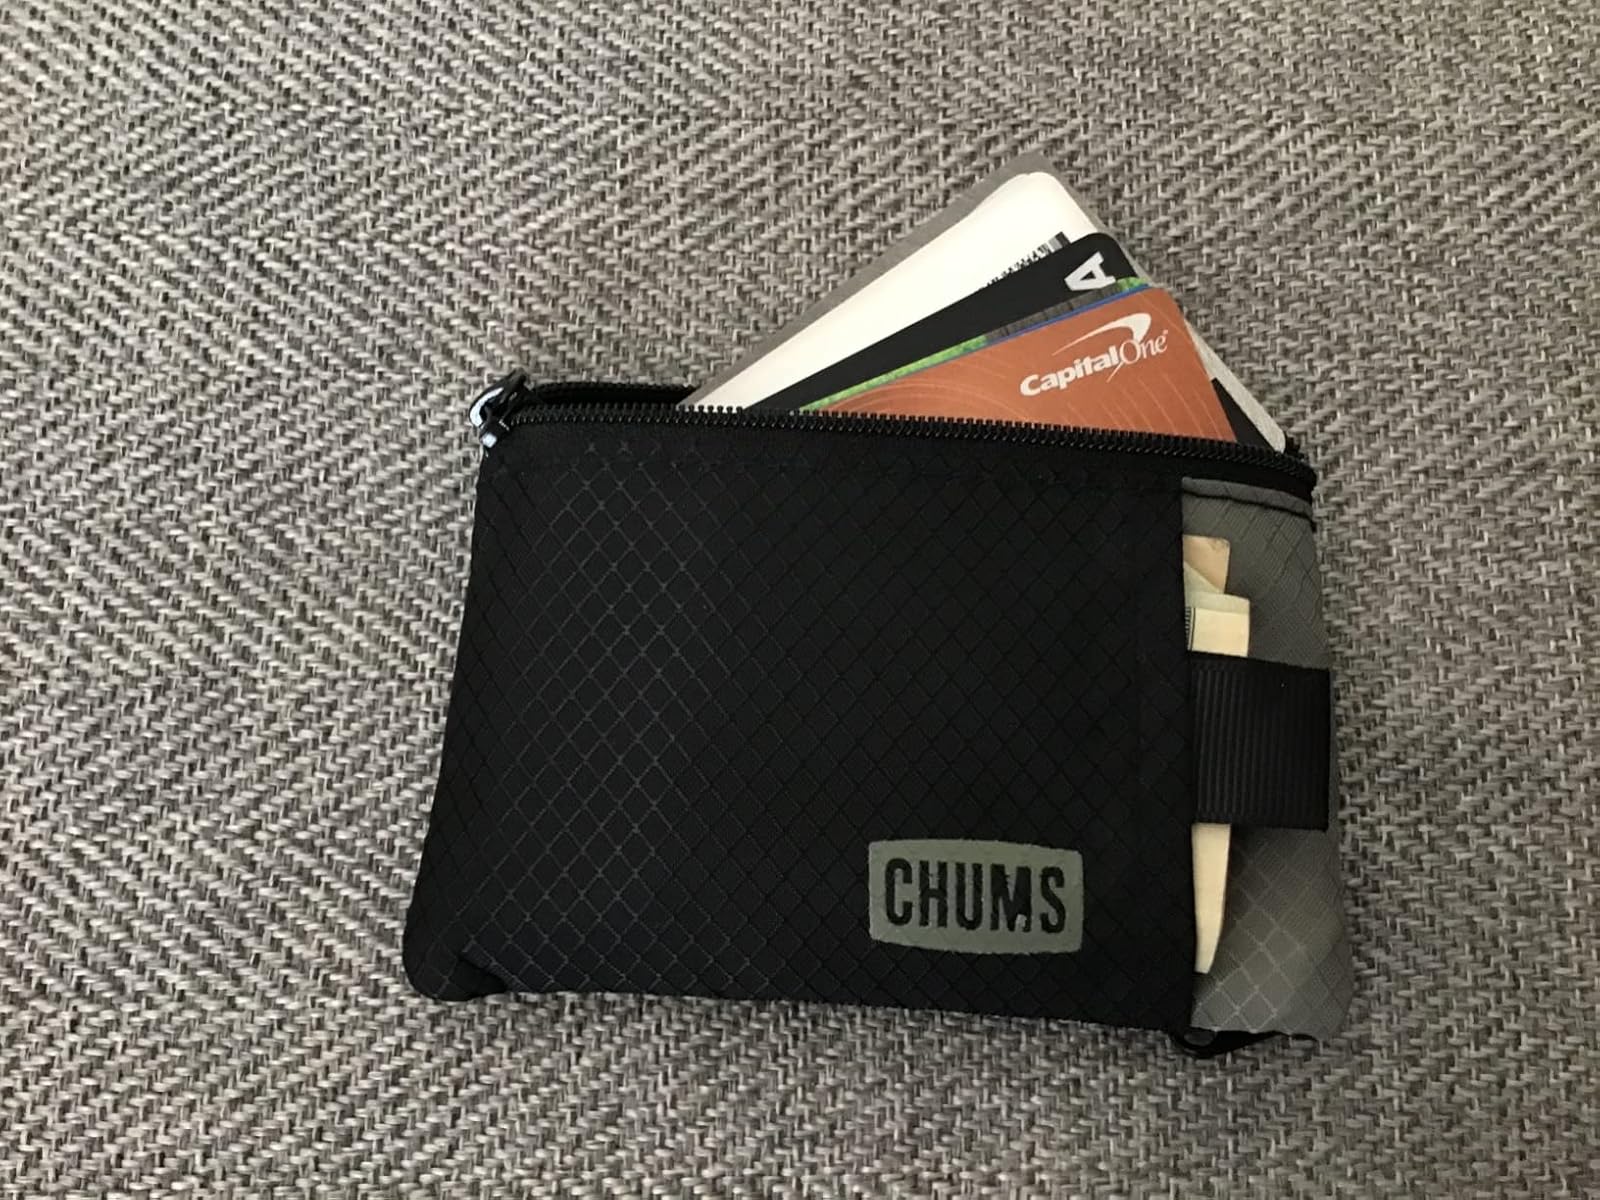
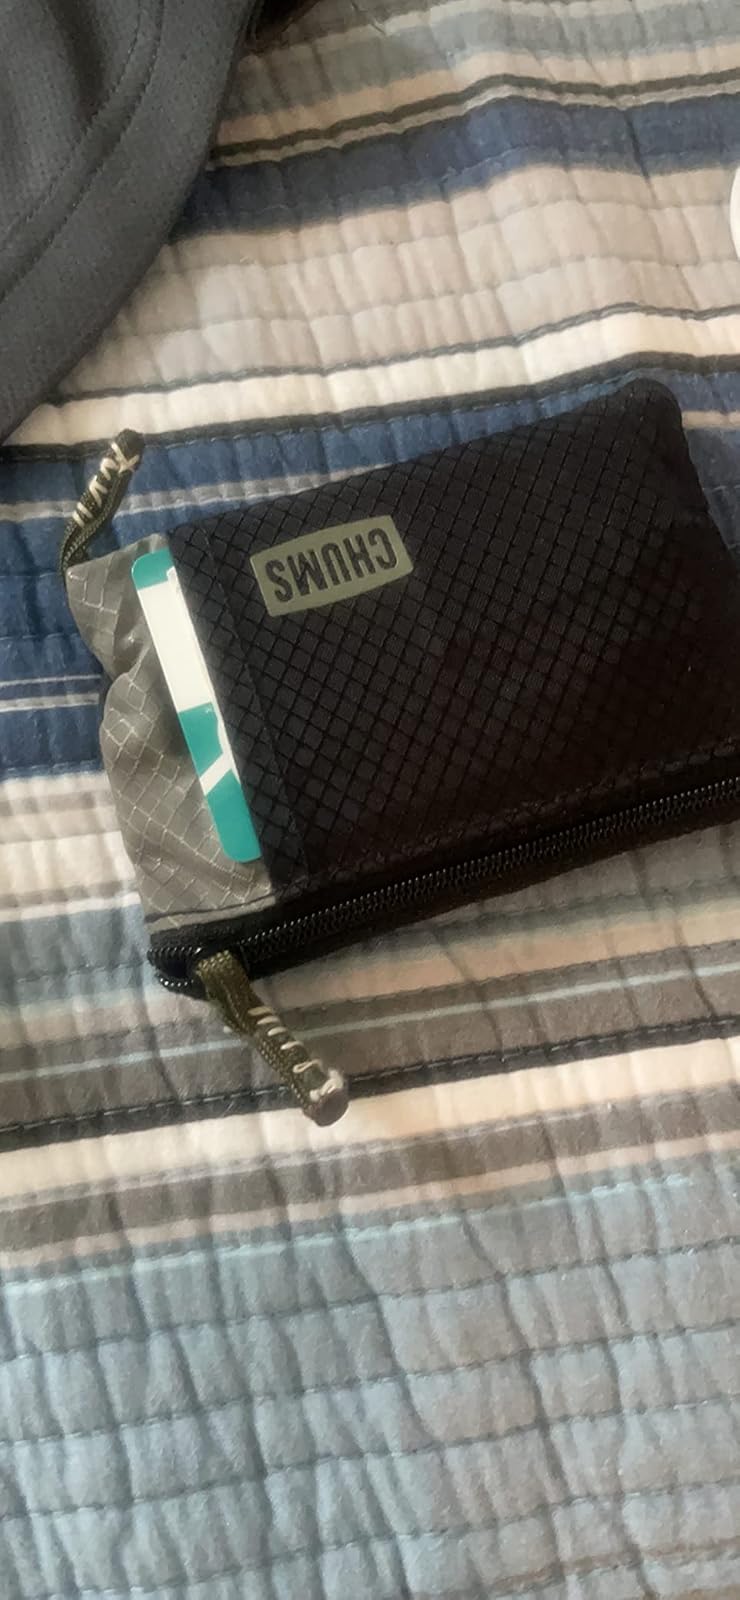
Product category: accessories_wallet
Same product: yes